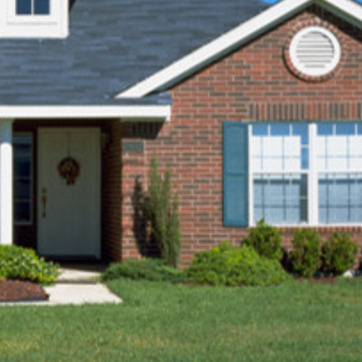
Material: brick